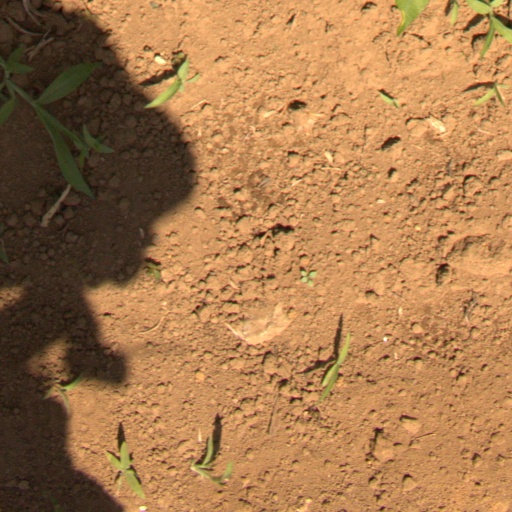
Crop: Jerusalem artichoke